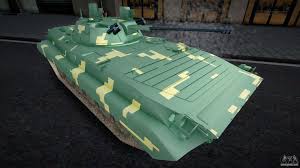
Label: BMP-2